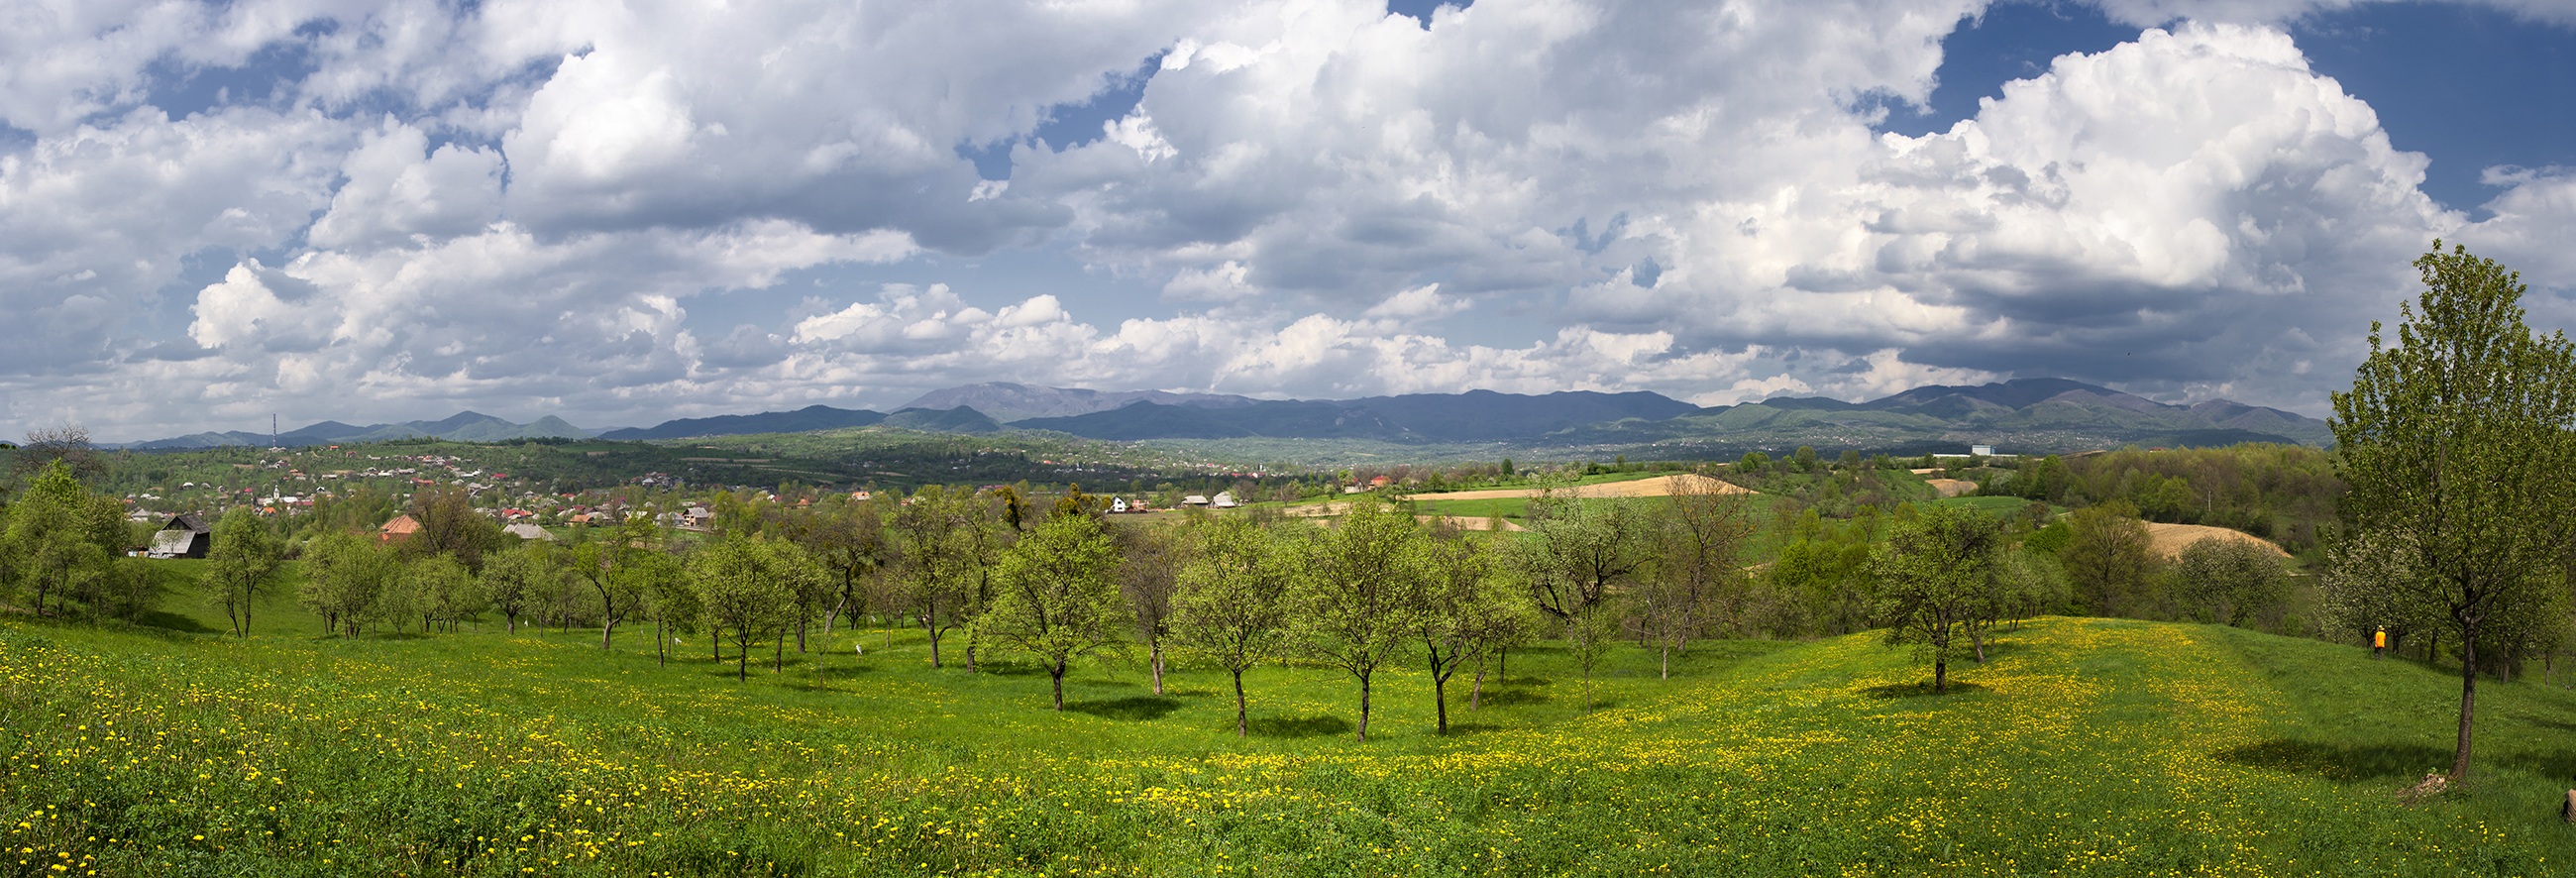
landscape, tree, nature, forest, grass, horizon, wilderness, mountain, cloud, sky, field, farm, meadow, prairie, countryside, hill, view, valley, mountain range, country, panorama, summer, vacation, travel, panoramic, europe, rural, spring, green, scenic, pasture, natural, scenery, blue, freedom, agriculture, tourism, ridge, plain, farmland, outdoors, grassland, plateau, horizontal, day, habitat, ecosystem, romania, rural area, farm landscape, spring landscape, maramures, farm field, panoramic landscape, baia mare, natural environment, geographical feature, mountainous landforms